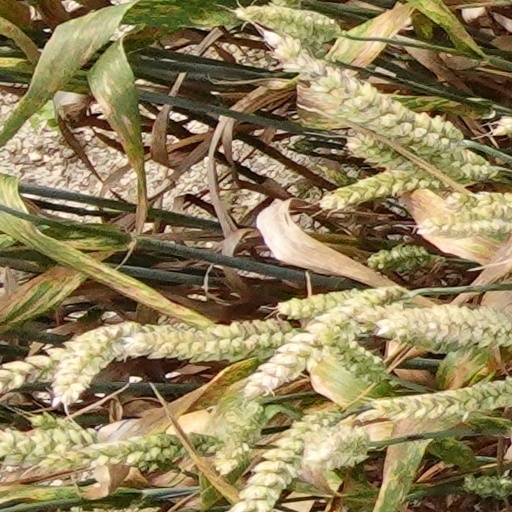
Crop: wheat